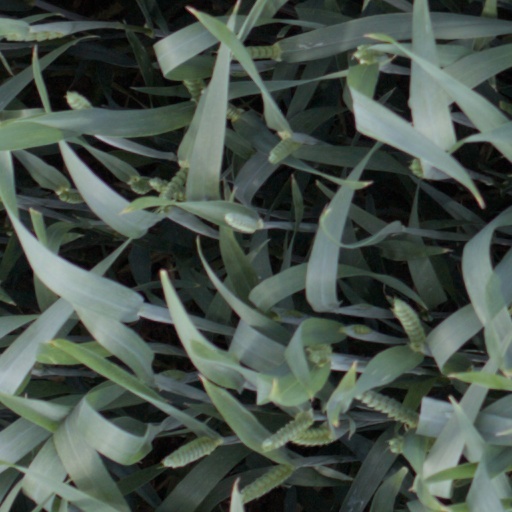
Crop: wheat